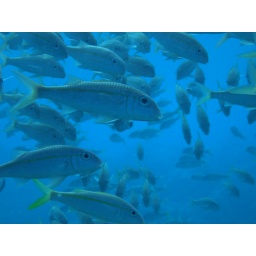
School's in for the goat fish